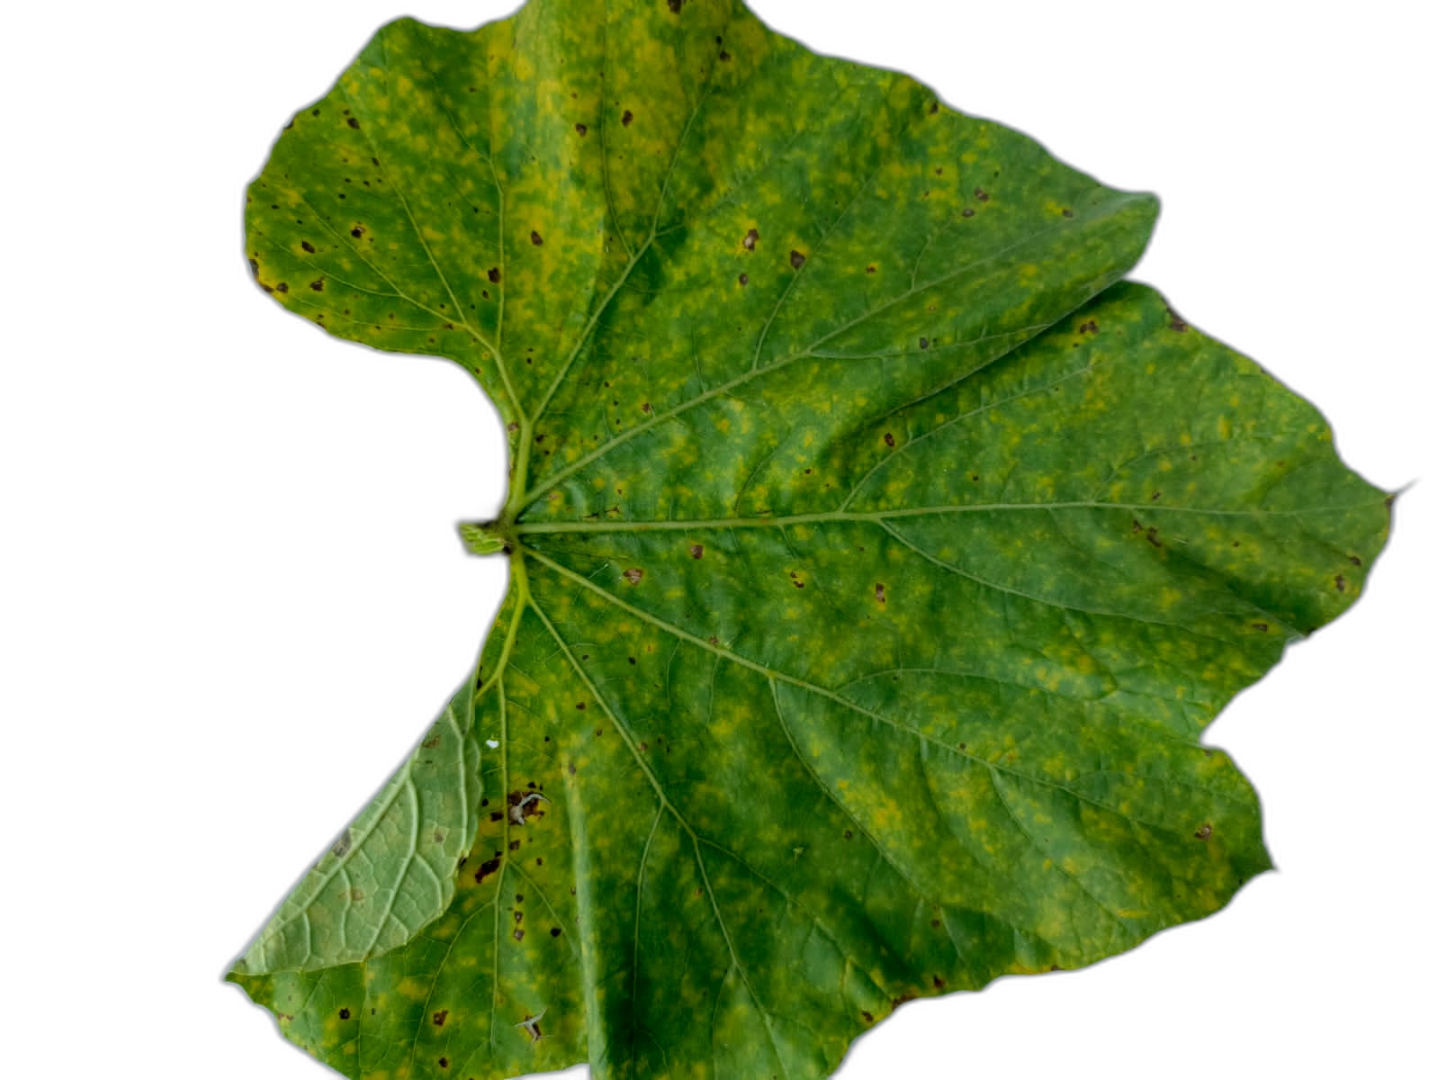
Crop: Bottle Gourd
Label: Downy_Mildew